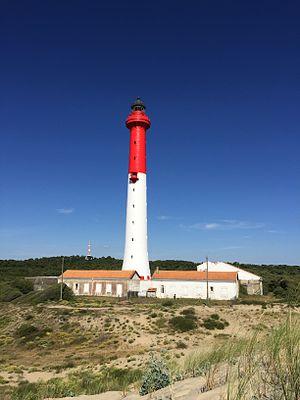
Le Phare de la Coubre a été entièrement repeint en 2016
La Tremblade est une commune du Sud-Ouest de la France, située dans le département de la Charente-Maritime en région Nouvelle-Aquitaine. Ses habitants sont appelés les Trembladais et les Trembladaises.